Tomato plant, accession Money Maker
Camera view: vertical (180 deg); turntable rotation: 30 degrees
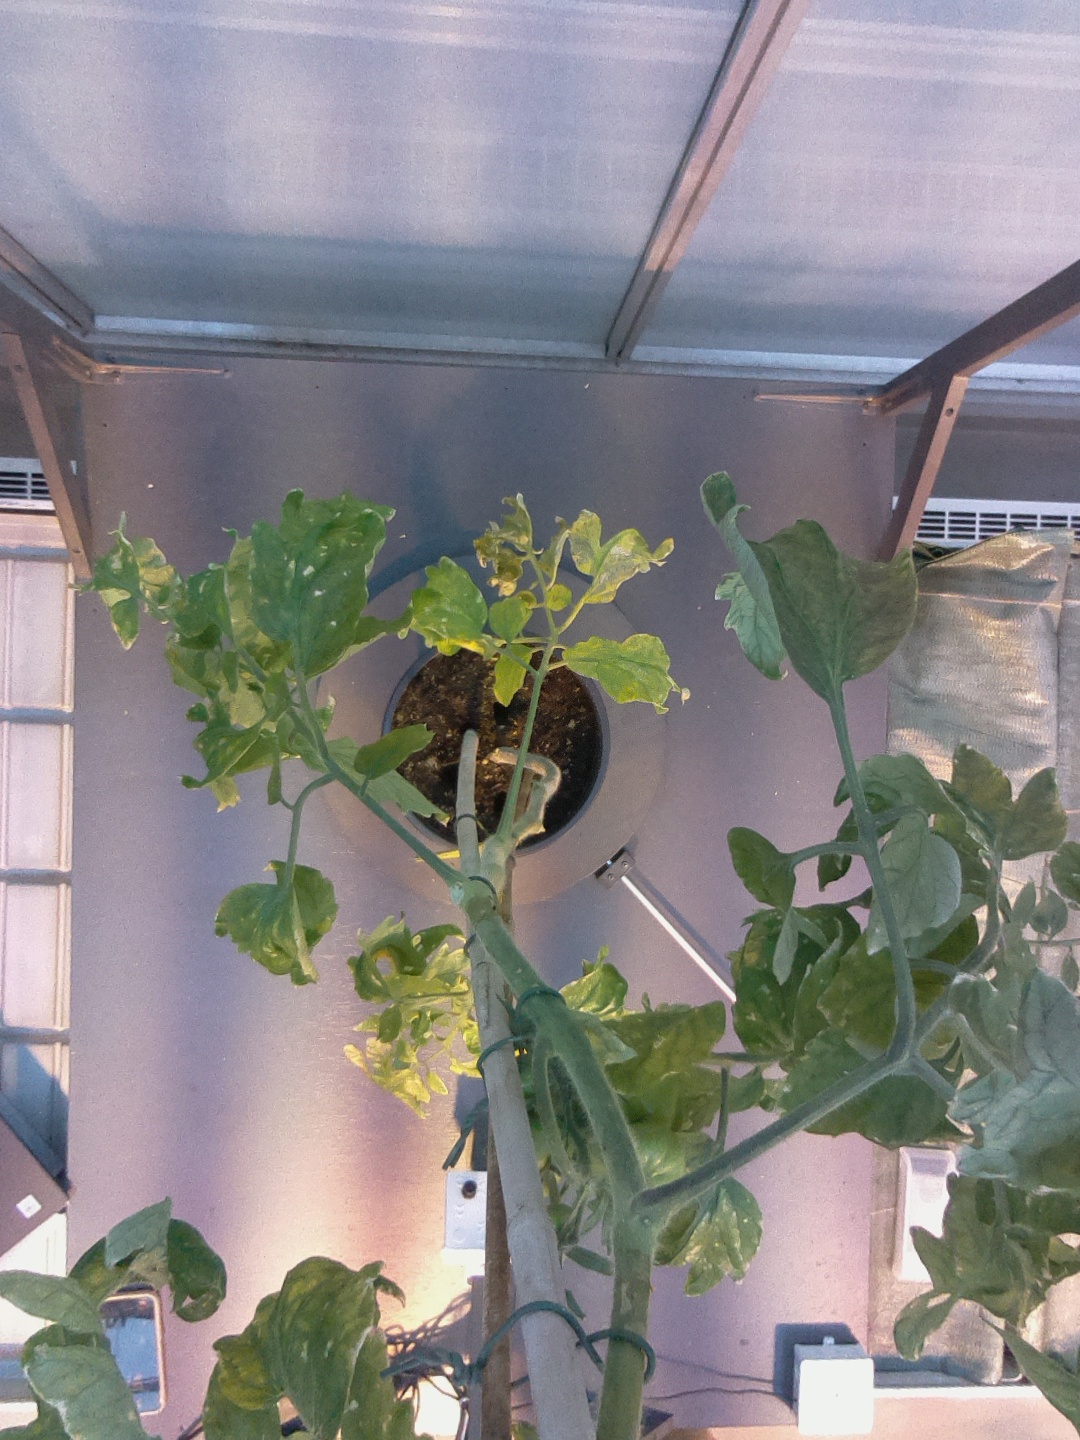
BBCH growth stage 79: 90% -100% of final fruit size